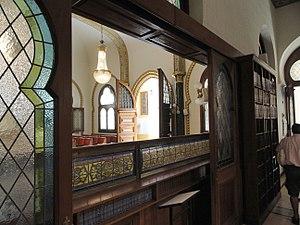
La synagogue Or-Torah, située 1444 rue Brandsen dans le quartier Barracas, est l'une des deux grandes synagogues séfarades de Buenos Aires en Argentine, érigées par des Juifs originaires de Damas en Syrie.